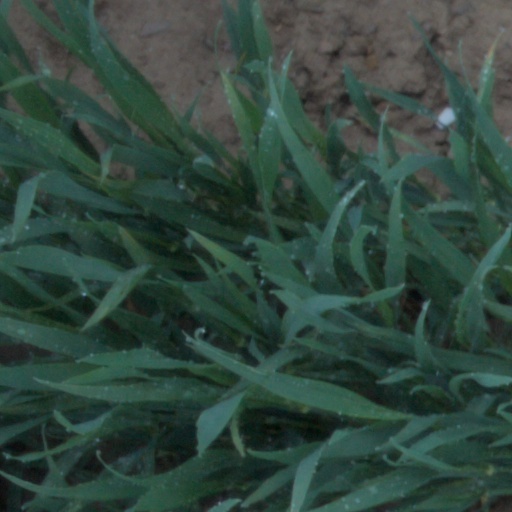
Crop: wheat